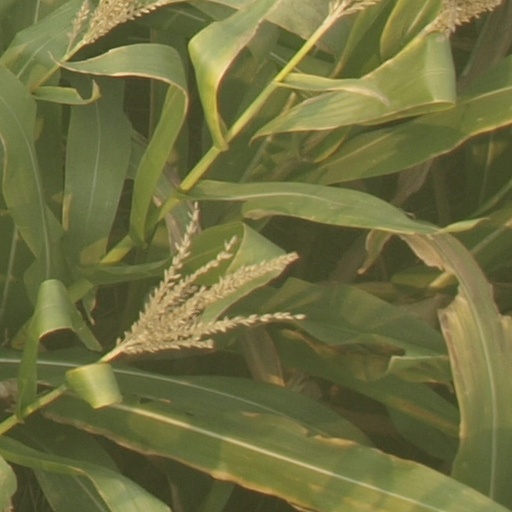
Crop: maize; corn